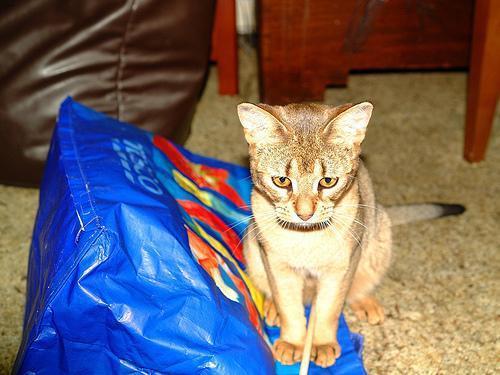
Abyssinian